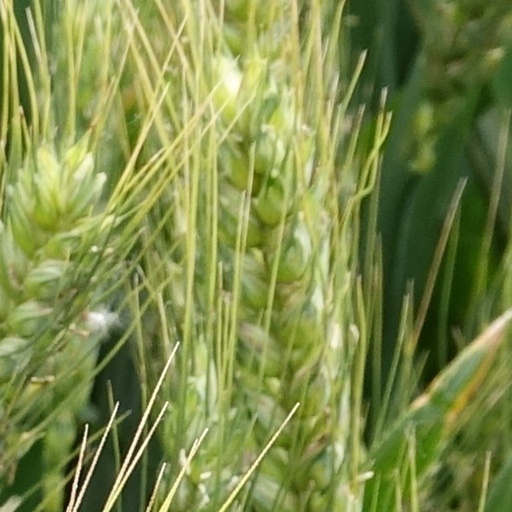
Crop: wheat